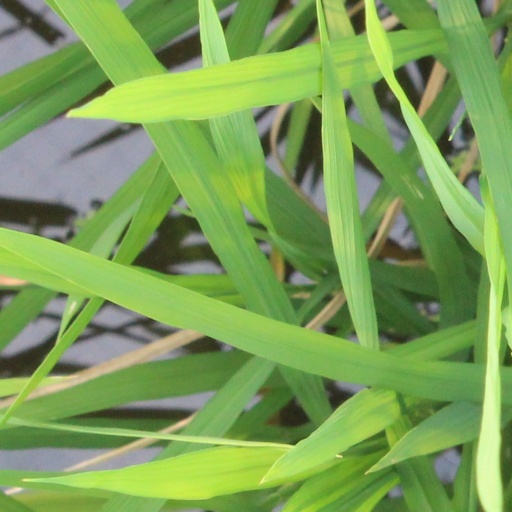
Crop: rice